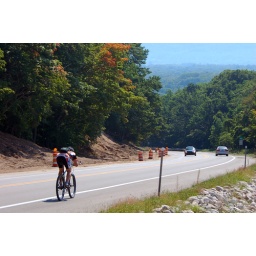
My Woman captured me flying past the Scenic Lookout on M-22 in Northern Michigan. 79kph on the mountain bike!